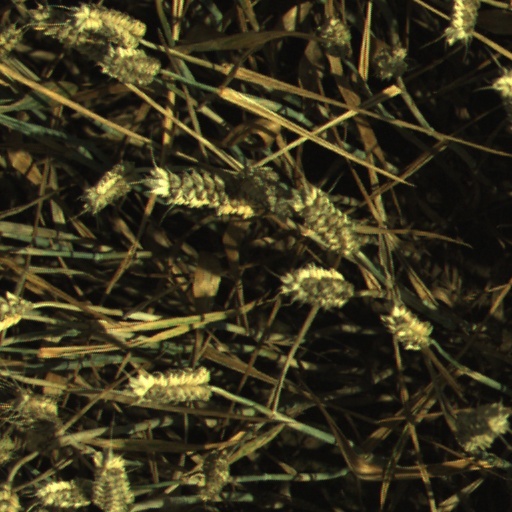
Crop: wheat